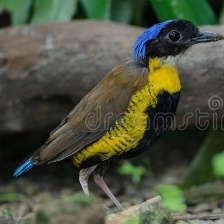
Species: GURNEYS PITTA
Scientific name: HYDRORNIS GURNEYI